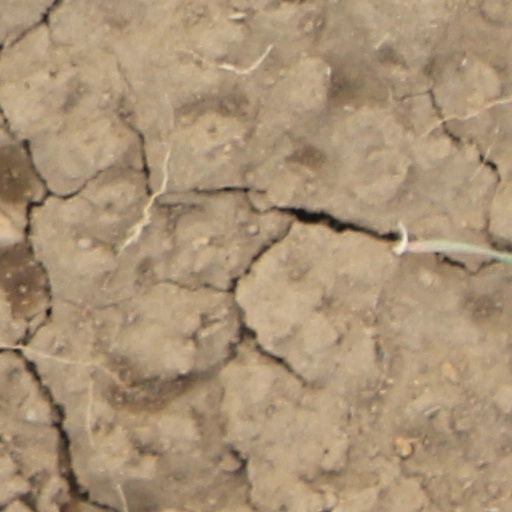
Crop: wheat